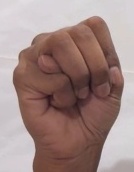
ASL sign: M